Ski School (film)

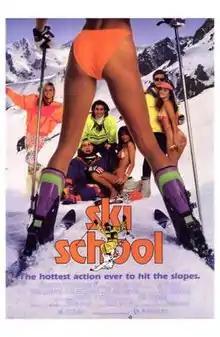

Ski School is a 1991 comedy film directed by Damian Lee and starring Dean Cameron. Its plot concerns a fictional ski school. A sequel, "Ski School 2", followed in 1994, also starring Cameron.